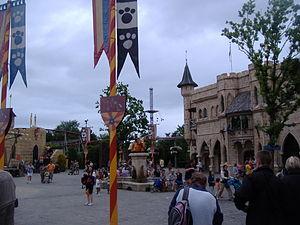
Plopsaland - Vue générale du parc
Boomstammetjes est une attraction du type bûches du parc d'attractions Plopsaland, situé à La Panne, dans la Province de Flandre-Occidentale, en Belgique.
Plopsaland est un parc d'attractions belge situé à Adinkerque dans la commune de La Panne, dans la Province de Flandre-Occidentale. Le parc est ouvert sous ce nom depuis le 29 avril 2000, avant cette date il se nommait Meli Park.